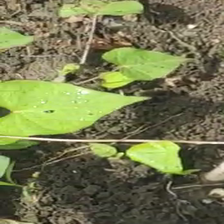
Weed species: Obscure_morning _glory(Ipomoea obscura)